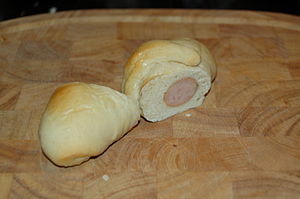
Pølsehorn (indbagt pølse)
Et pølsehorn, overskåret så pølsen indeni er synlig.
Et pølsehorn
Pølsehorn er et indbagt stykke pølse. Dejen kan dække hele pølsen men kan også vikles omkring pølsen således at pølsen kan ses i begge ender. Brøddejen vikles om pølsen, før pølse og dej bages sammen. Der anvendes normalt en let sødlig gærdej af hvedemel, men andre versioner kendes også. Der findes f.eks. opskrifter med grovere brød end hvedebrødet. Der er eksempelvis opskrifter som bruger grahamsmel, havregryn, og i stedet for pølser af svinekød kan andre pølser også bruges, f.eks. kyllingepølser eller vegetariske pølser, som et alternativ til de traditionelle pølsehorn.